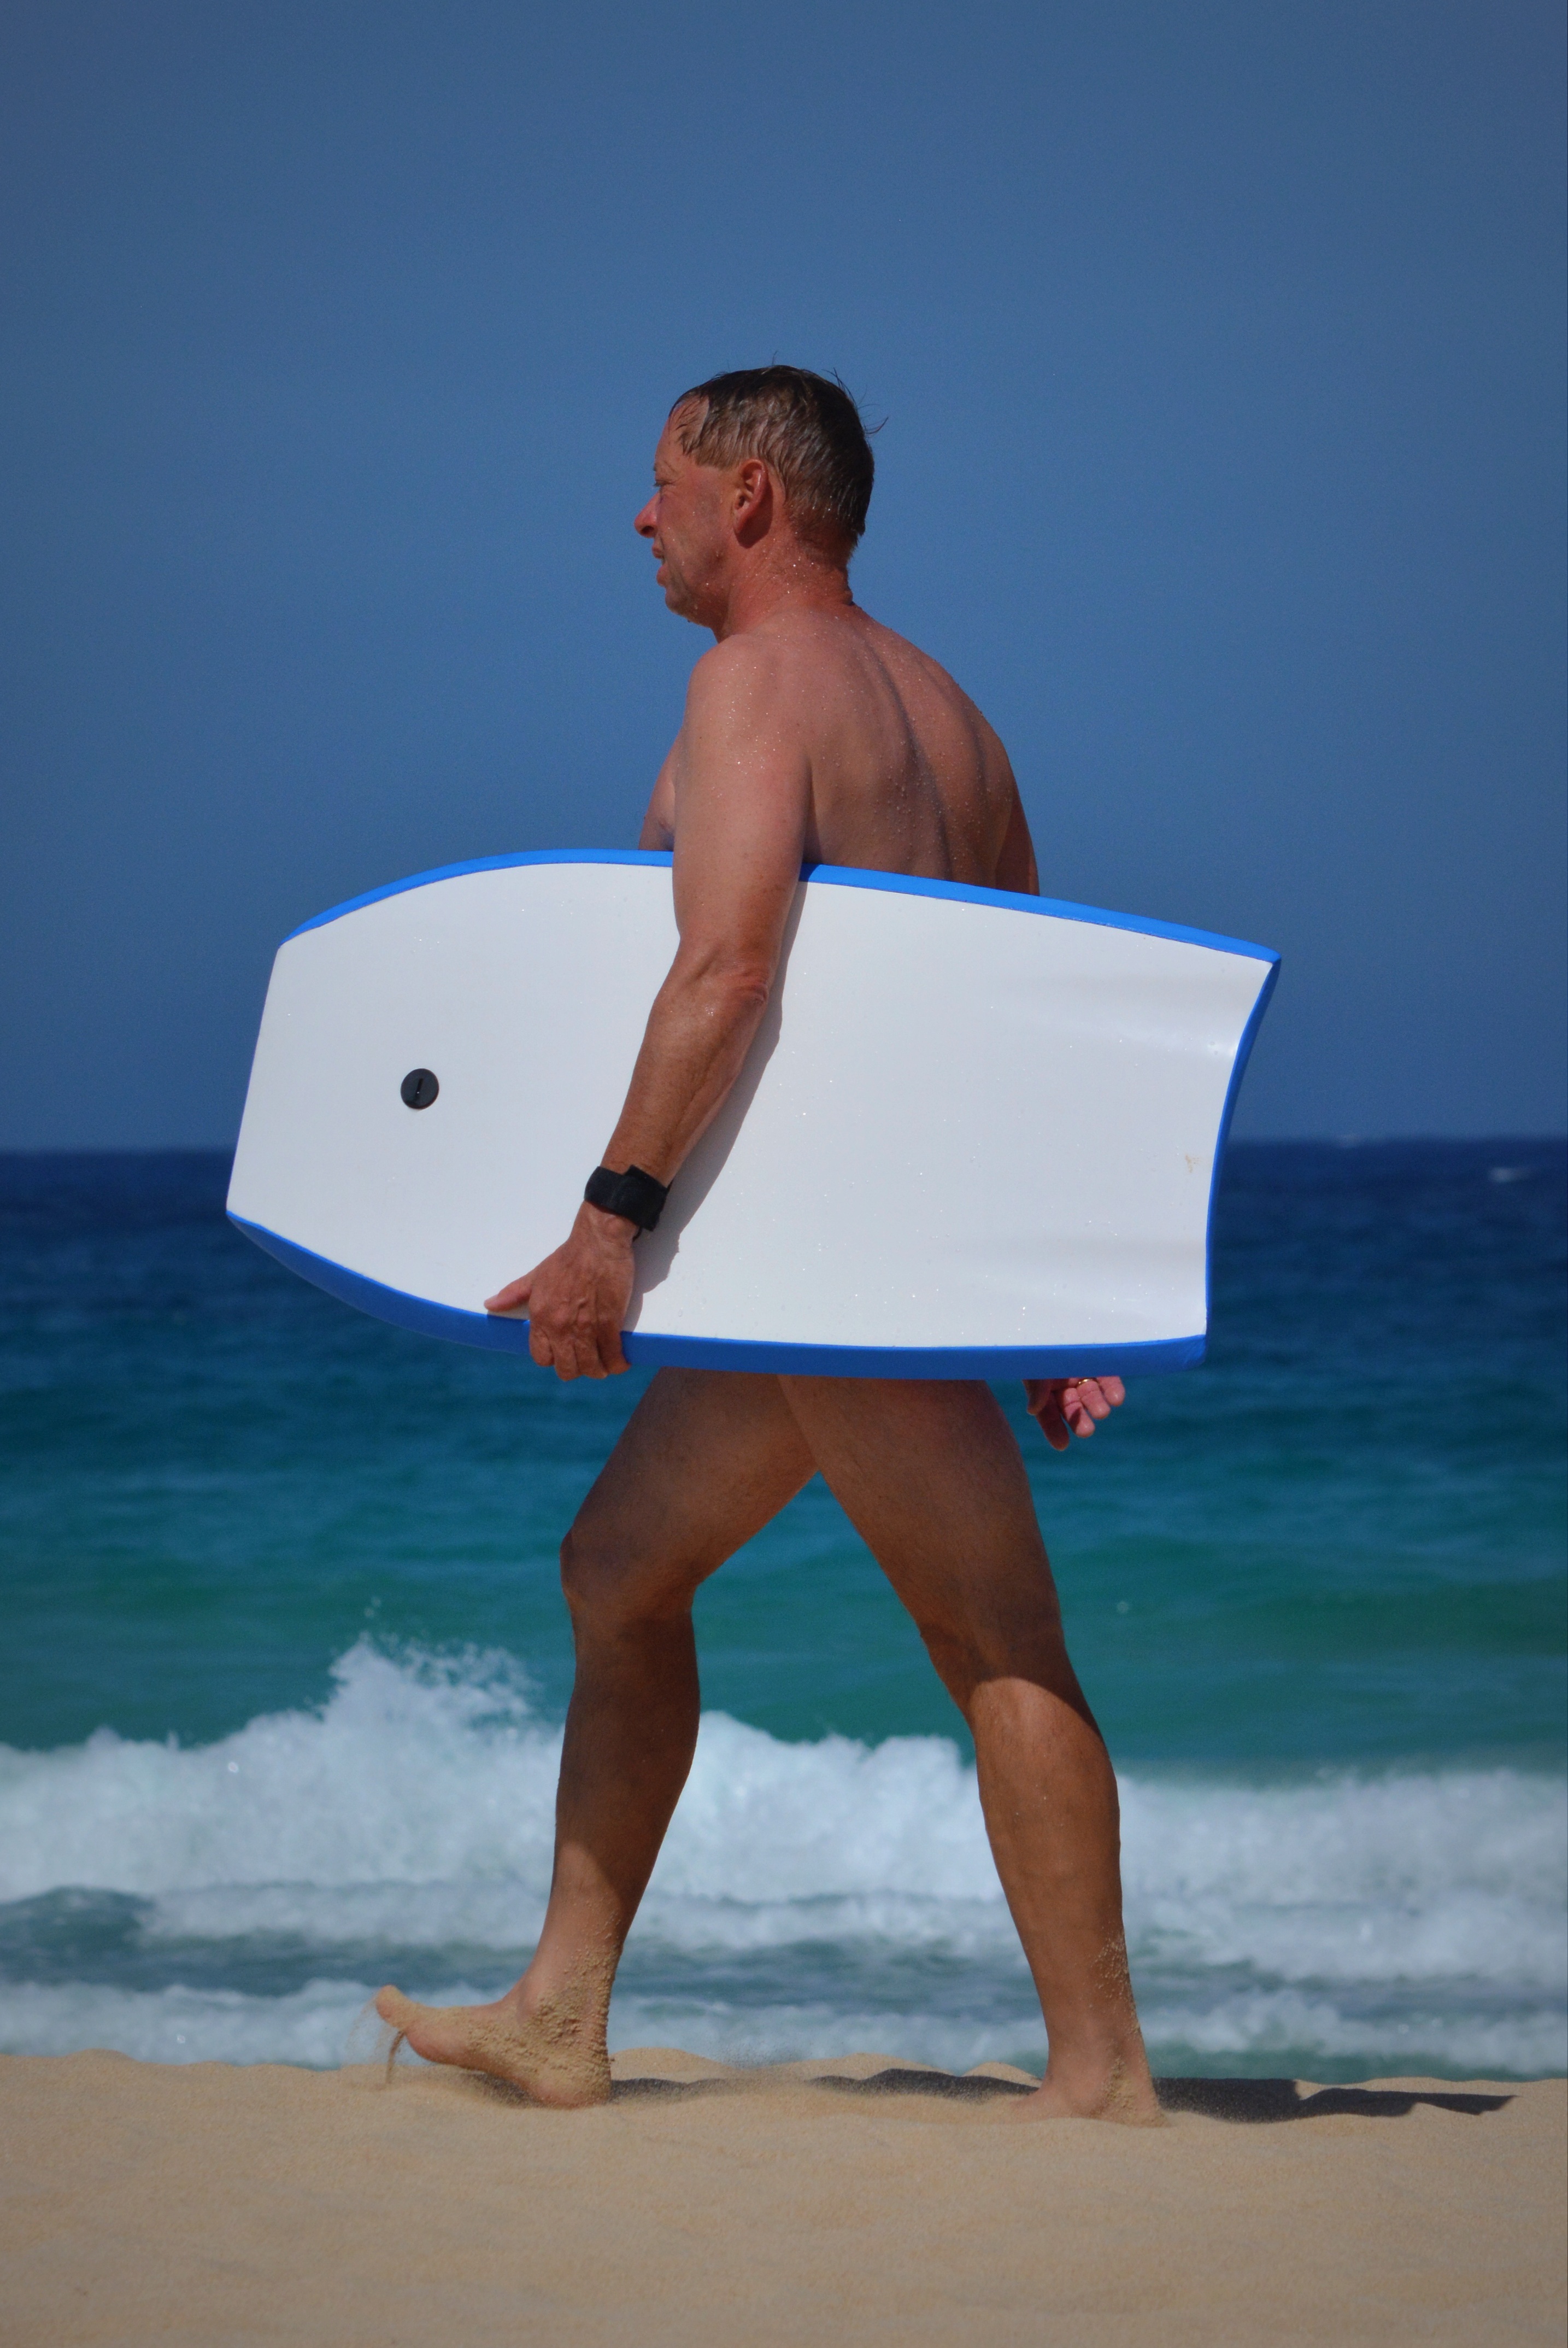
man, beach, sea, ocean, people, wave, vacation, male, leg, surfing, model, sitting, surfboard, blue, clothing, muscle, human body, waves, sports, photo shoot, surfing equipment and supplies, human positions, sun tanning